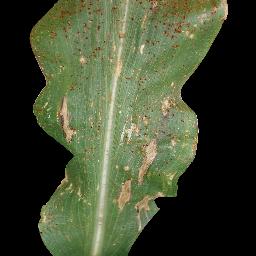
Label: Corn___Common_rust